Battle of Dak To

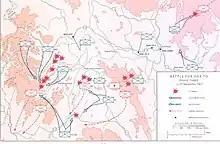
Phase three, 13–25 November 1967

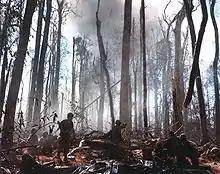
U.S. troops in combat on Hill 875

The first fighting of the new operation erupted on 3 November when companies of the 4th Infantry came across PAVN defensive positions. The next day the same thing occurred to elements of the 173rd. The American and ARVN troops soon applied a methodical approach to combat in the highlands. They combed the hills on foot, ran into fixed PAVN hill-top defensive positions, applied massive firepower, and then launched ground attacks to force the PAVN off. In all of these instances, PAVN troops fought stubbornly, inflicted casualties on the Americans, and then withdrew.